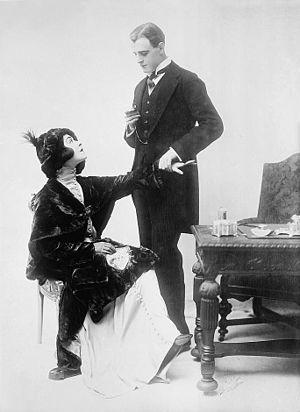
Charles Bryant est un réalisateur et acteur britannique né le 8 janvier 1879 à Hartford en Angleterre, et mort le 7 août 1948 à Mount Kisco aux États-Unis.